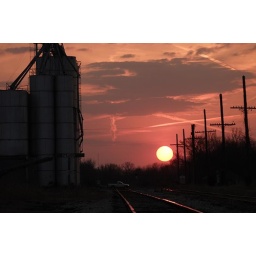
A truck makes the railroad crossing near the grain elevators in Independence, KS, as the sun sets.